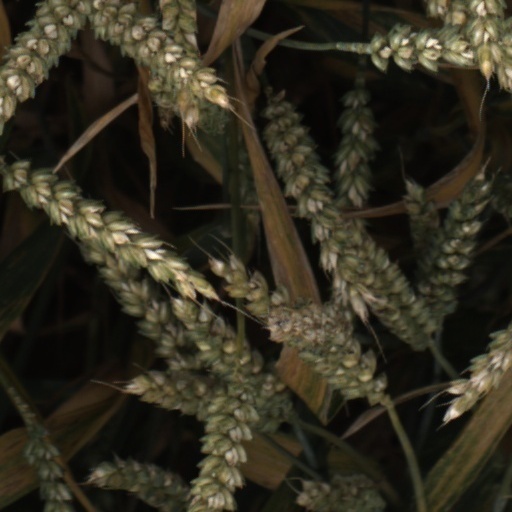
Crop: wheat